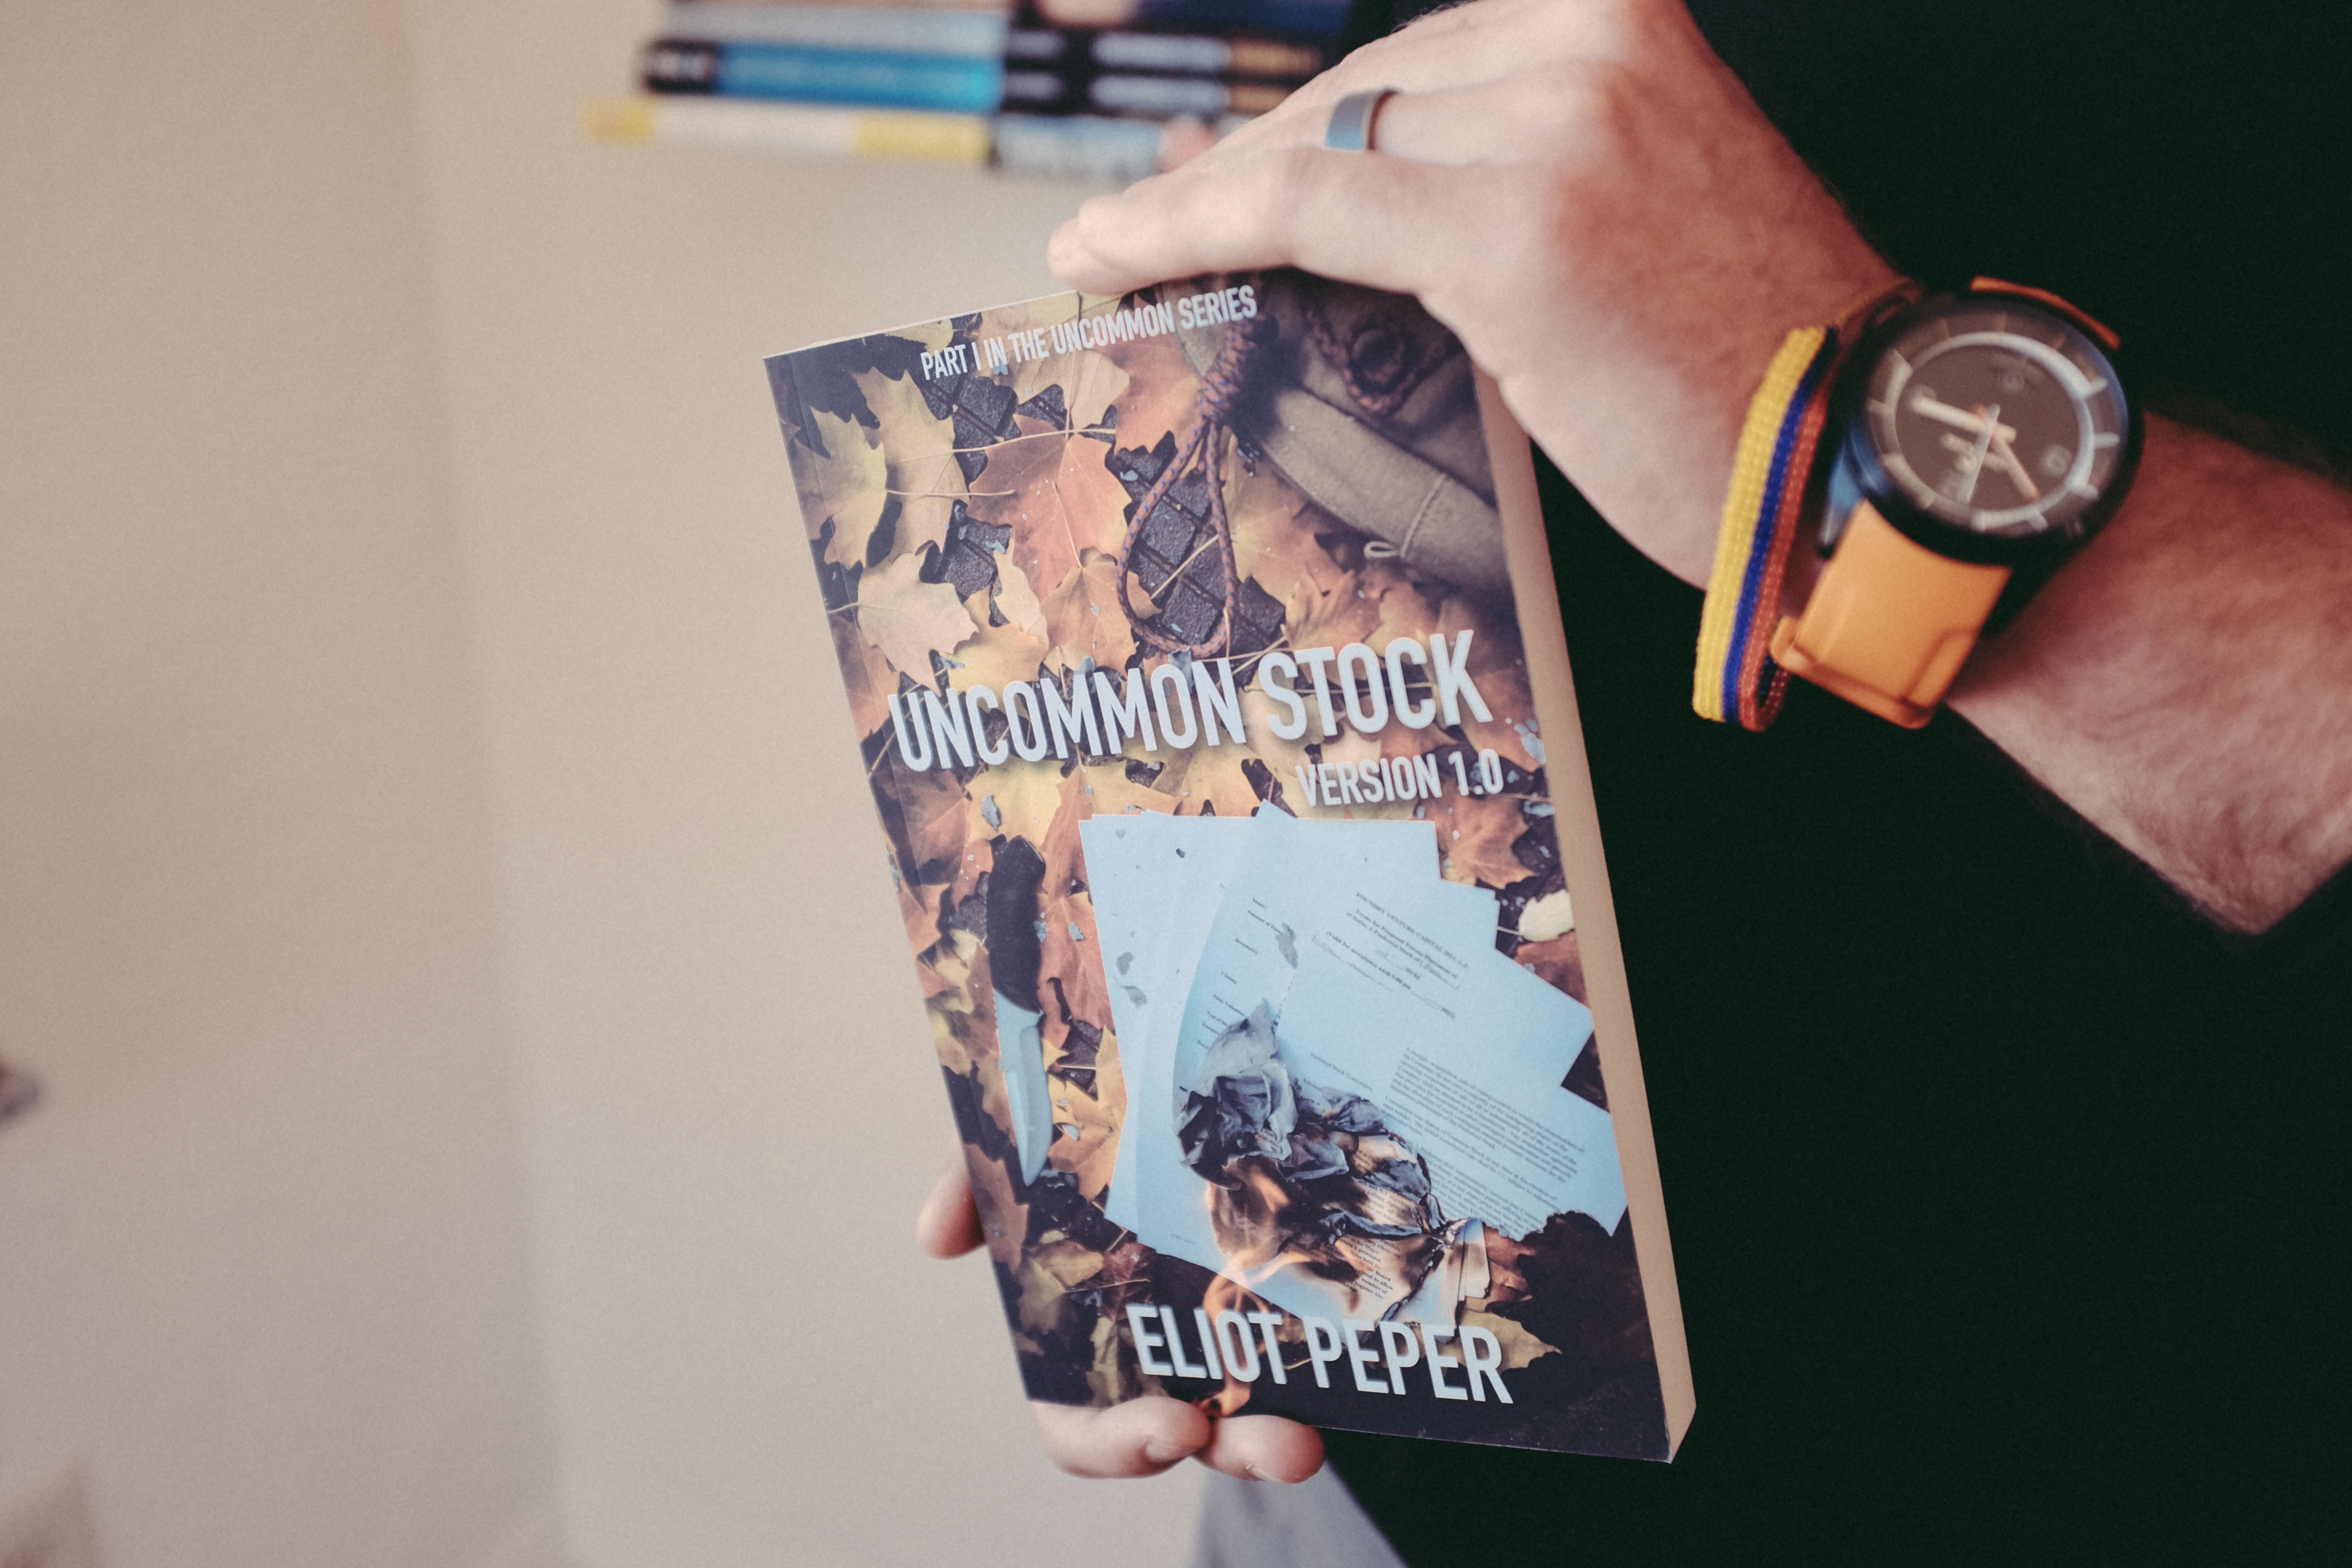
hand, art, t shirt